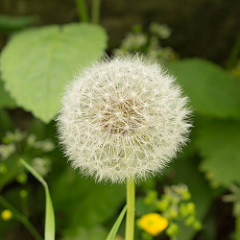
Flower: dandelion